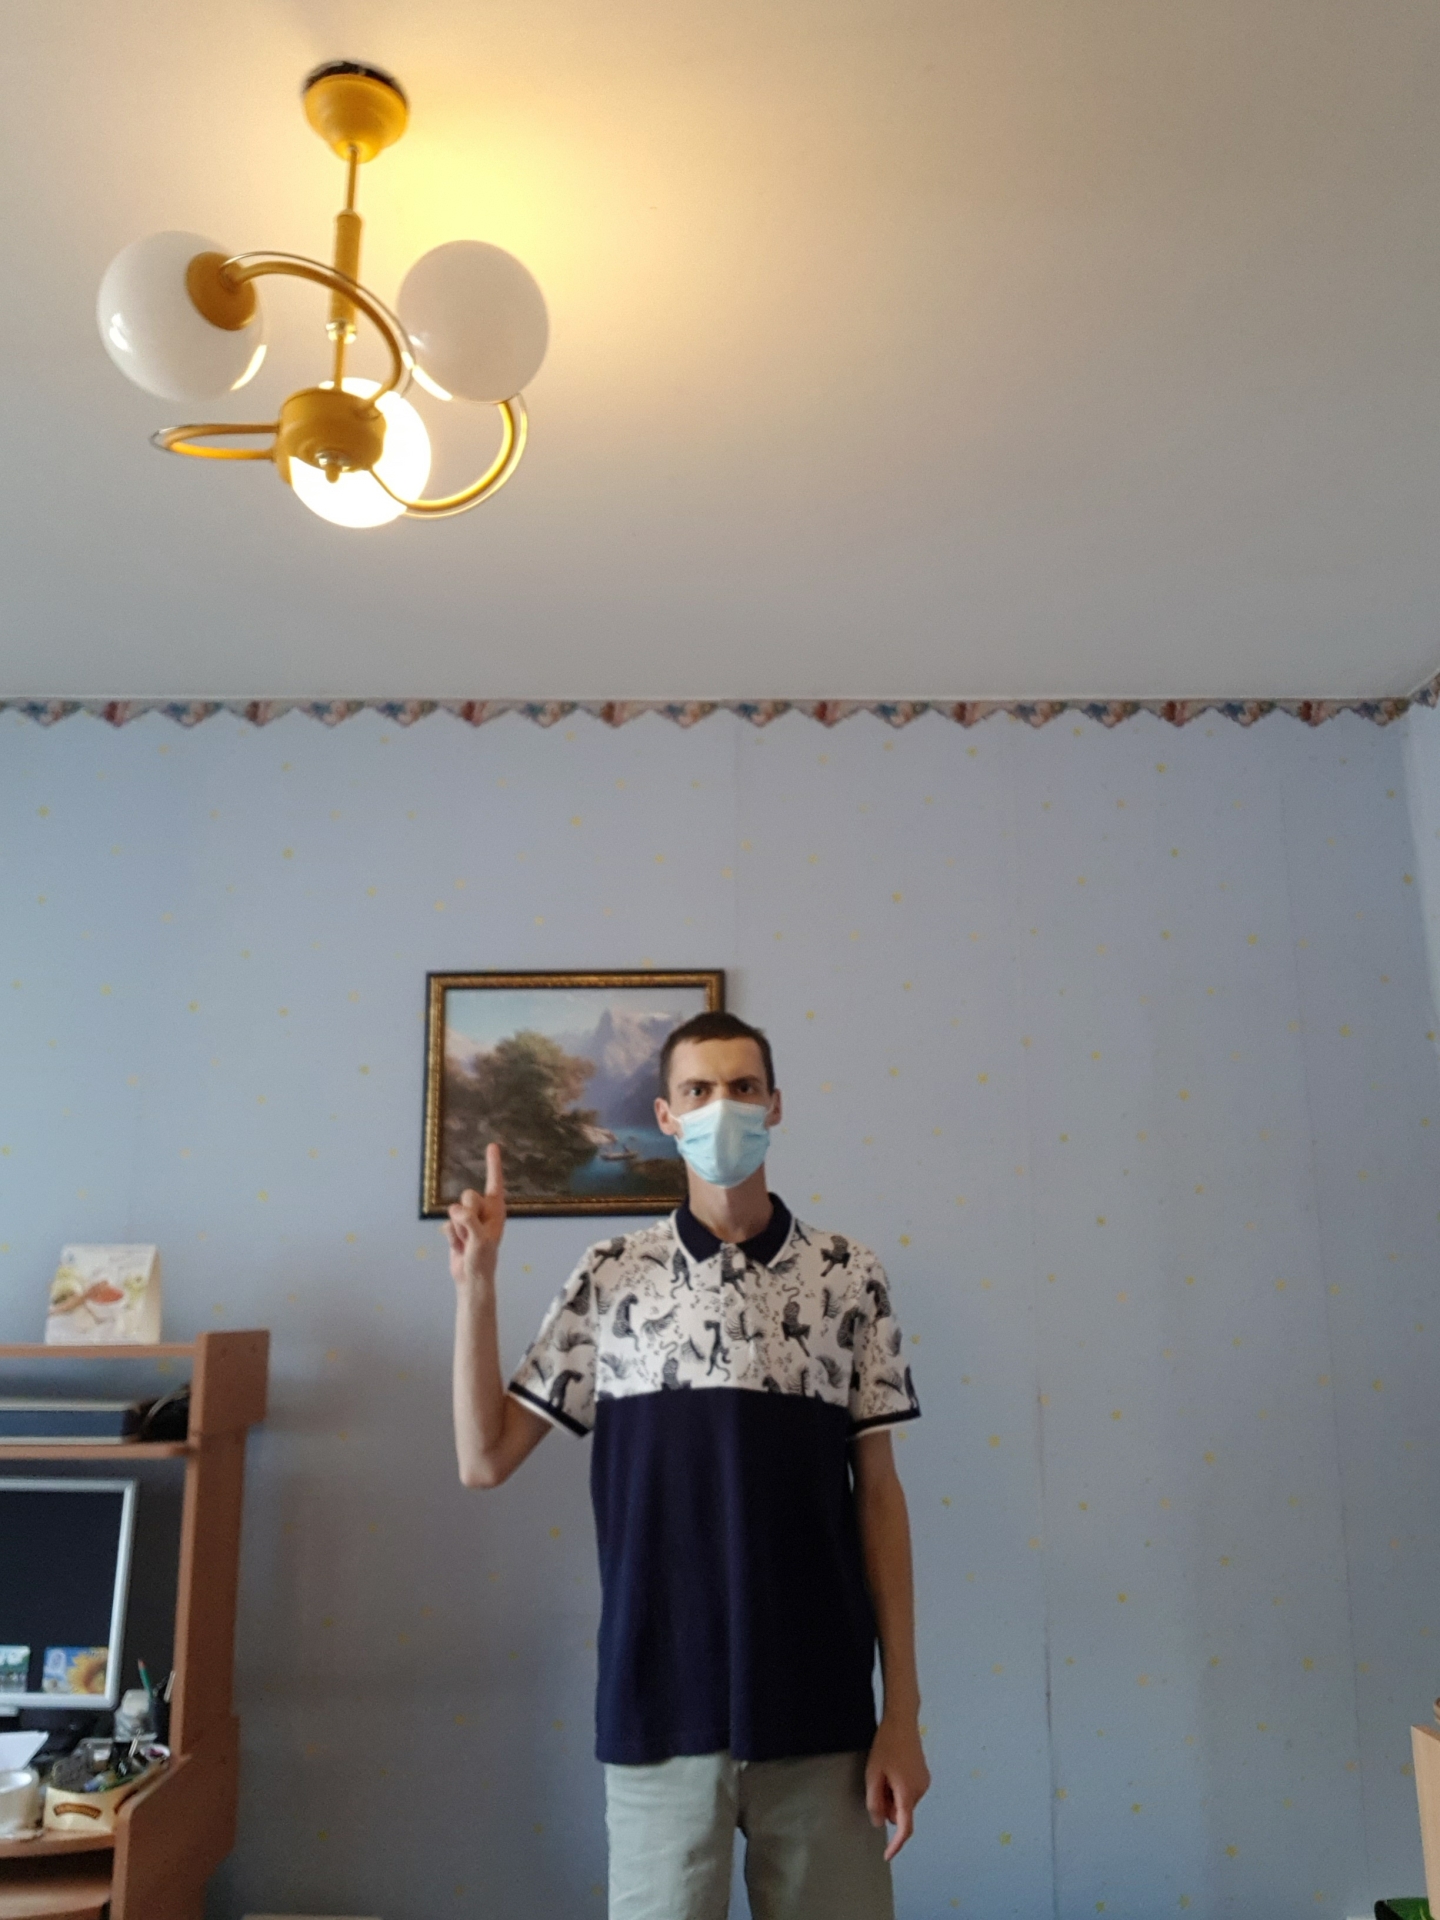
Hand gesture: one